Haast to Paringa Cattle Track

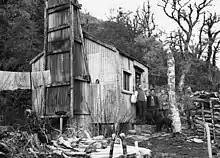
The Iron Hut, around 1920

The cattle track was very subject to slips, and needed constant maintenance by roadmen, who were housed in huts in the forest. After the track was essentially completed in 1883, three huts were built out of corrugated iron: at the Waita River entrance, Blue Hut at the Moeraki (Blue) River, and Iron Hut in between about an hour from Coppermine Creek.